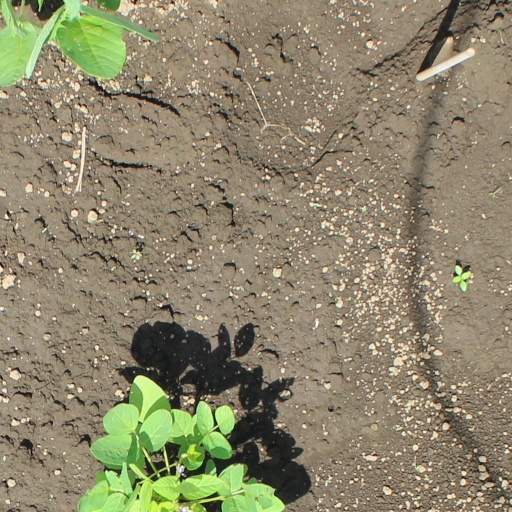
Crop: soybean